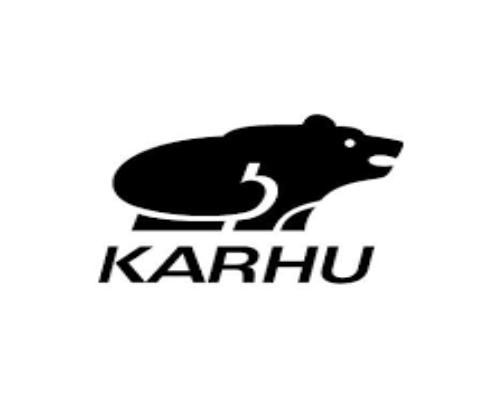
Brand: Karhu
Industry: Clothes